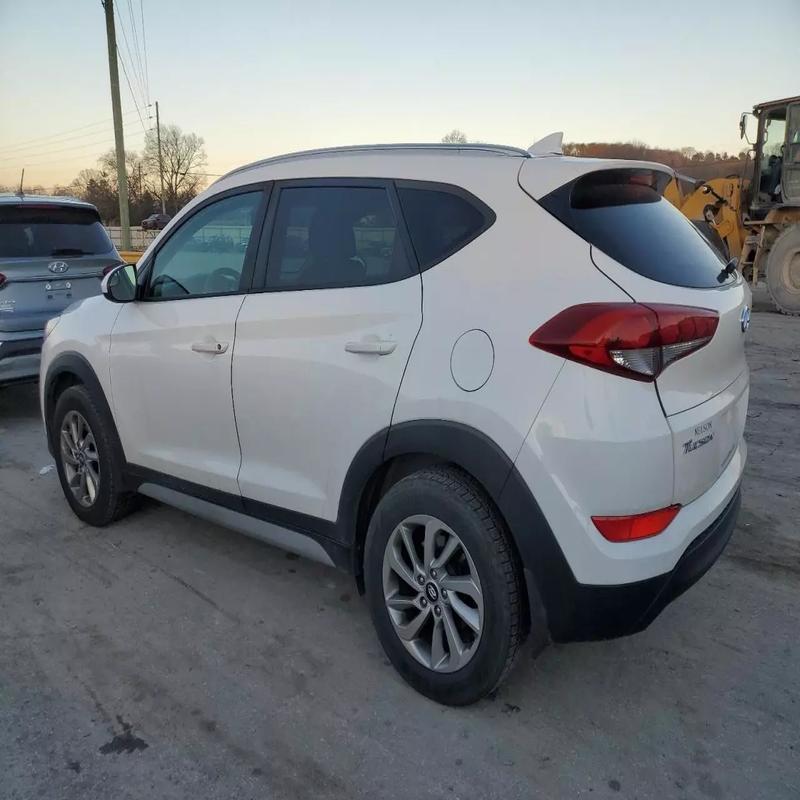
Aucun dommage détecté.
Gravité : aucun